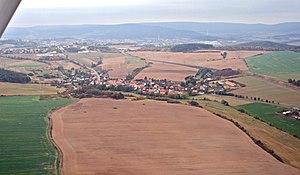
Dubno est une commune du district de Příbram, dans la région de Bohême-Centrale, en République tchèque. Sa population s'élevait à 312 habitants en 2020.